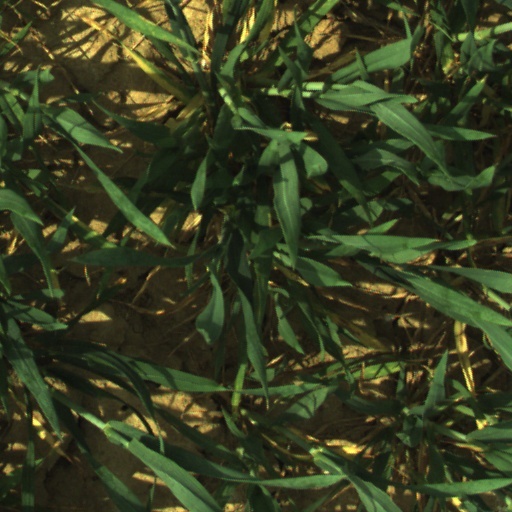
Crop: wheat